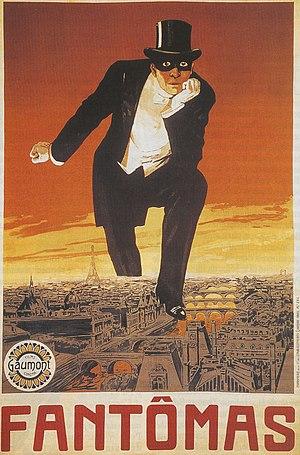
Affiche de la première adaptation cinématographique de Fantômas par Louis Feuillade, films Gaumont, 1913. Anonyme (peut-être E. Villefroy, l'affichiste-maison de Gaumont
Une affiche de cinéma, ou affiche de film, est une affiche assurant la publicité d'un film avant ou pendant sa sortie dans les salles de cinéma. Elle fournit par écrit des informations sur l'œuvre, notamment le nom du réalisateur et des principaux acteurs, mais suggère aussi, par son visuel, le genre et le ton du film.